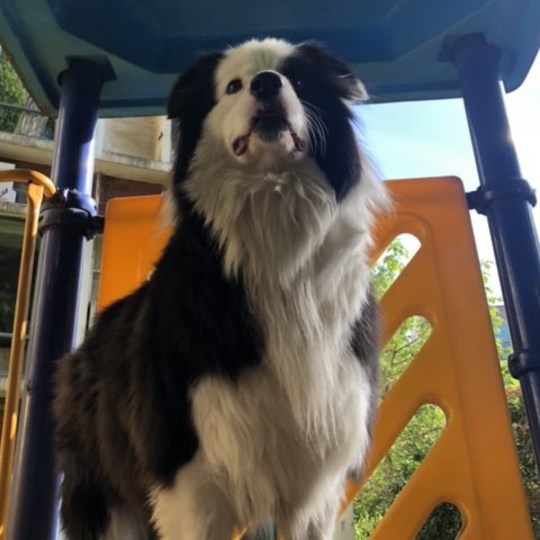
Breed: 2594-n000109-Border_collie